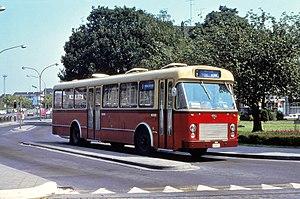
Autobus Van Hool 420 HA St.6 3494 (série 3477-3624) sur la ligne 1 au terminus de la gare de Tournai.
Le Van Hool 420 ou Van Hool Fiat 420, de par sa motorisation et certains composants, est un autobus urbain produit par le constructeur belge Van Hool à partir de 1963 et remplacé par le Van Hool Fiat 409.